Continuous function

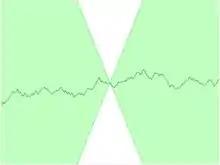
For a Lipschitz continuous function, there is a double cone (shown in white) whose vertex can be translated along the graph so that the graph always remains entirely outside the cone.

The concept of continuity for functions between metric spaces can be strengthened in various ways by limiting the way formula_87 depends on formula_83 and "c" in the definition above. Intuitively, a function "f" as above is uniformly continuous if the formula_87 does